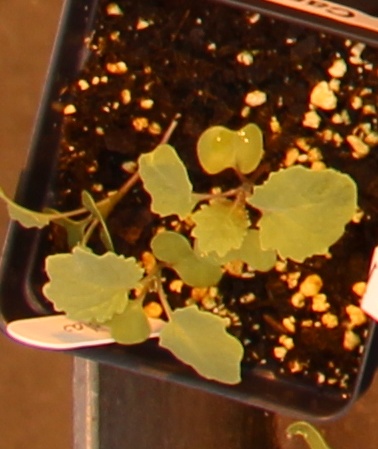
Label: Canola